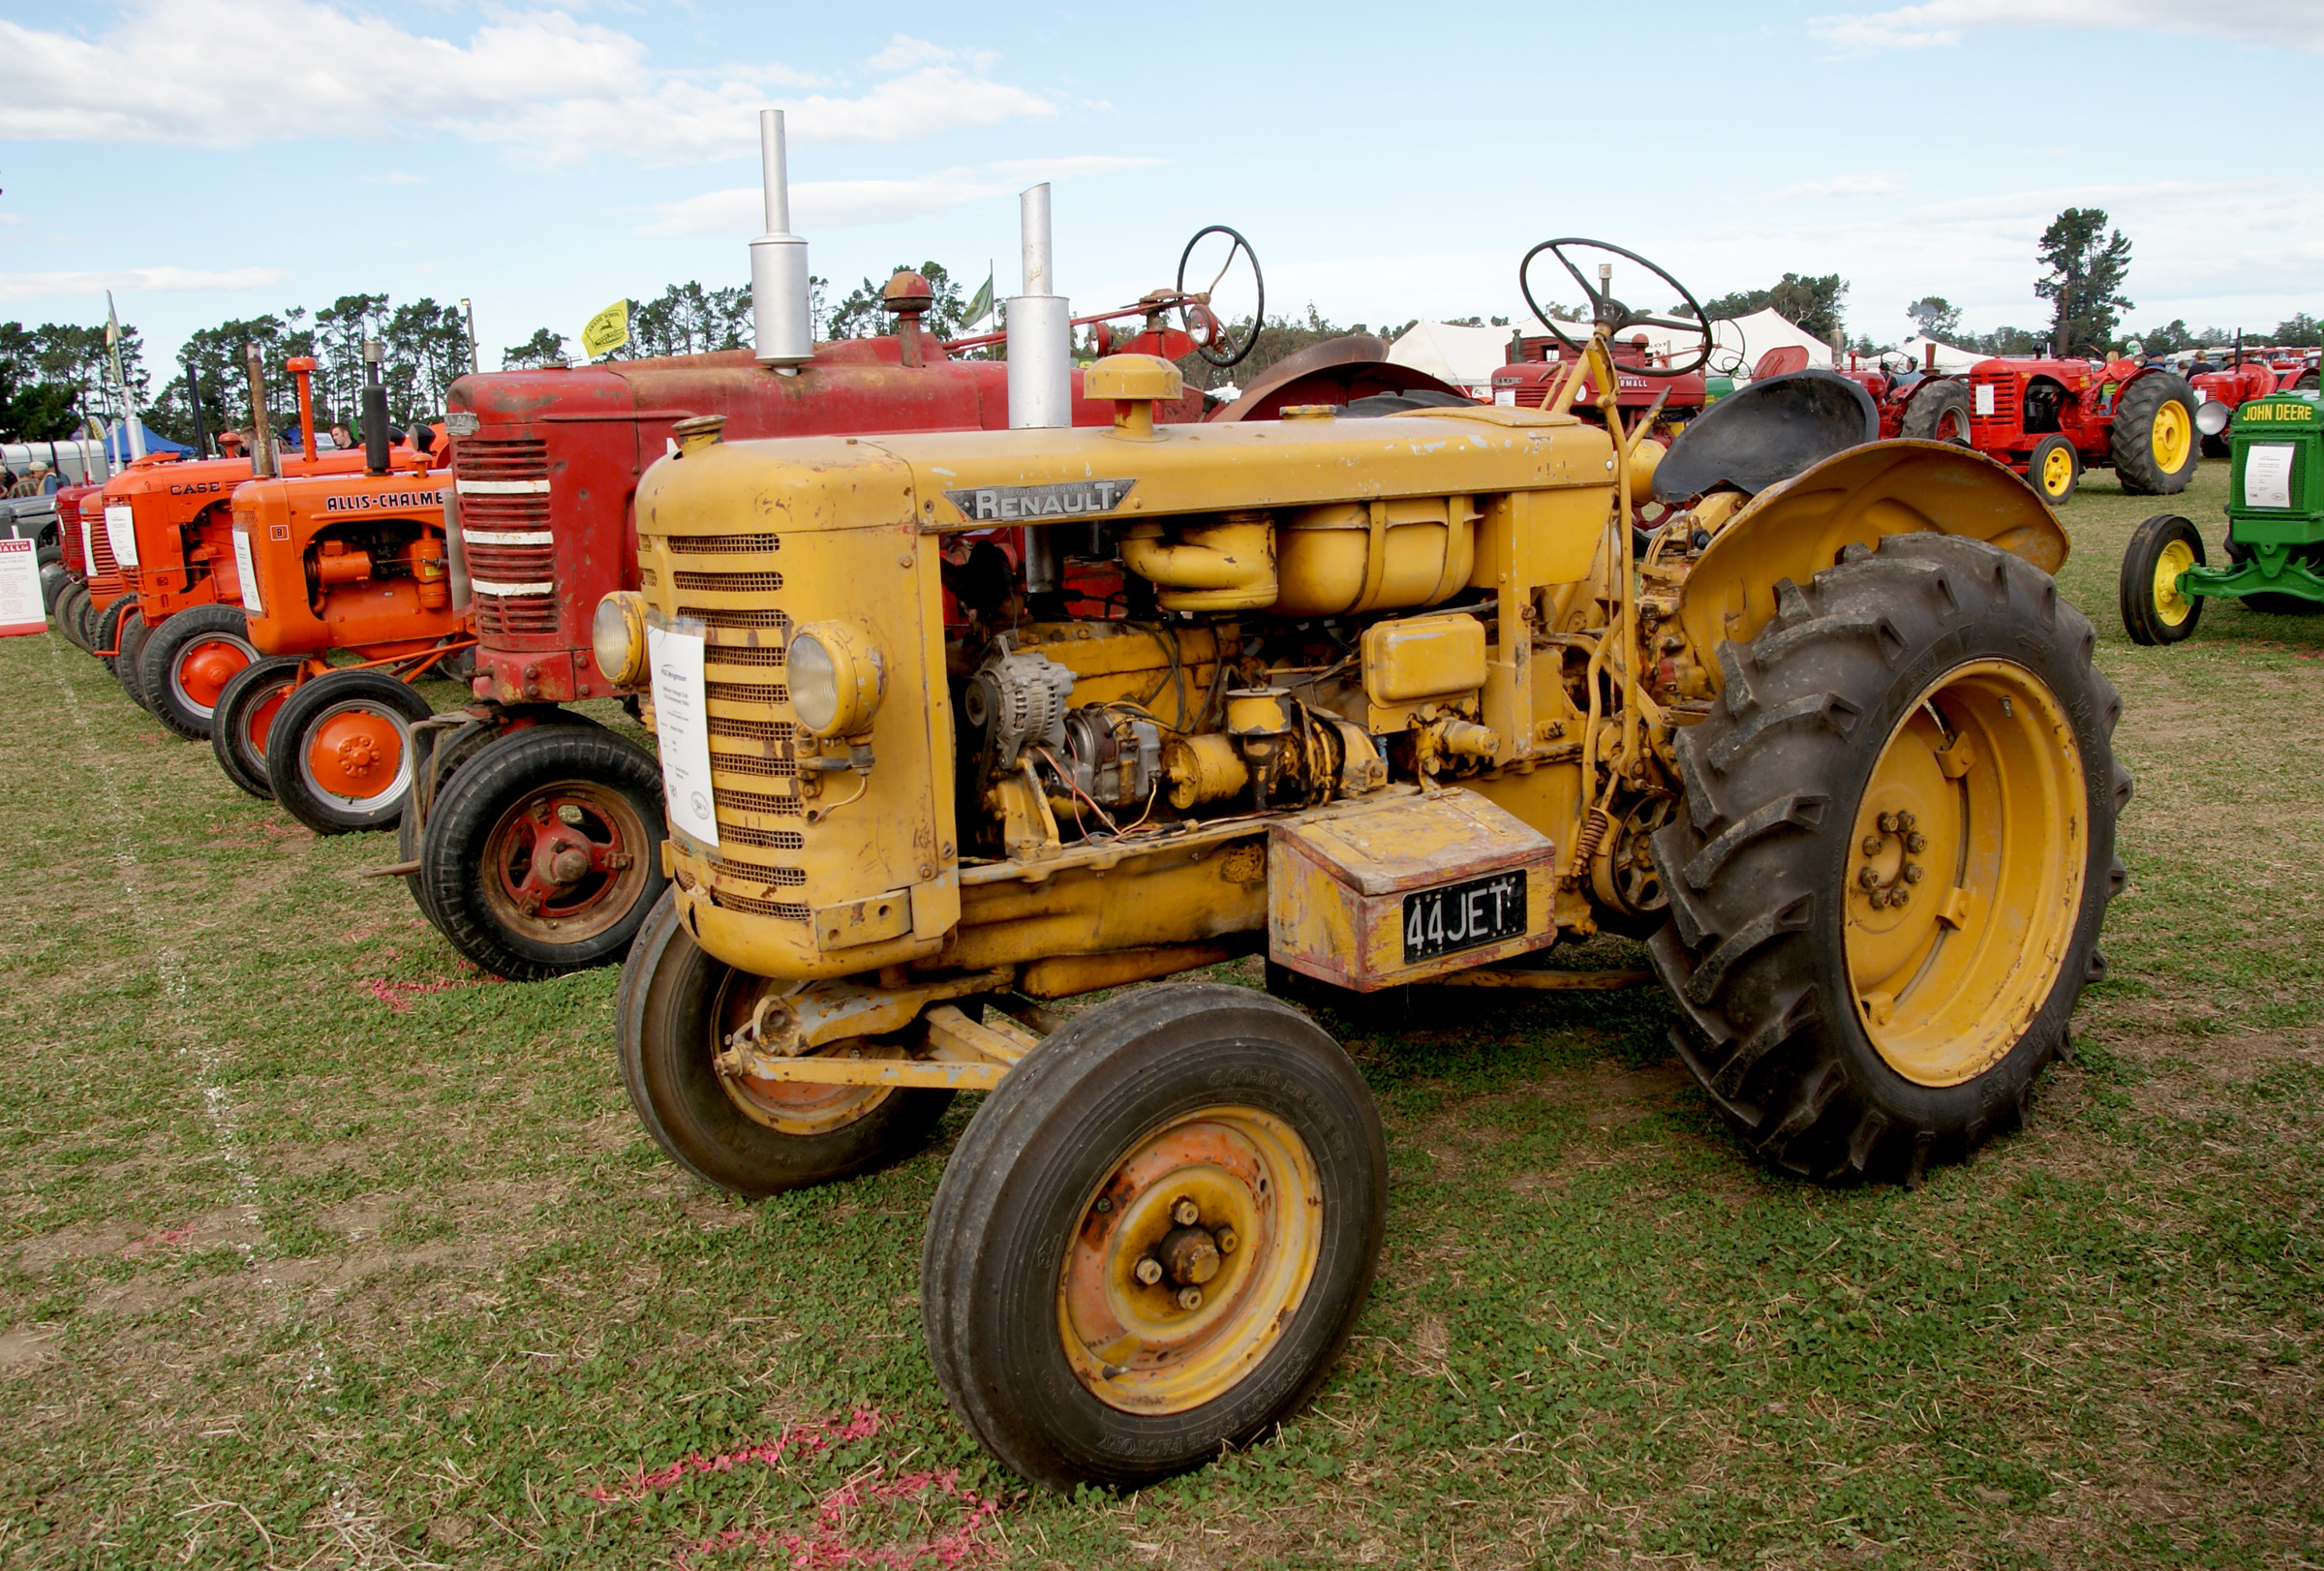
tractor, field, wheel, farming, vehicle, agriculture, publicdomain, ploughing, tractorsdiggers, plowing, tractors, farmequimentrenault, r3043, city car, agricultural machinery, land vehicle